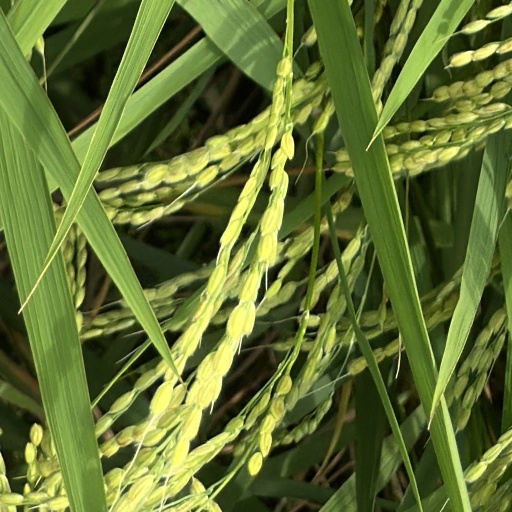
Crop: rice